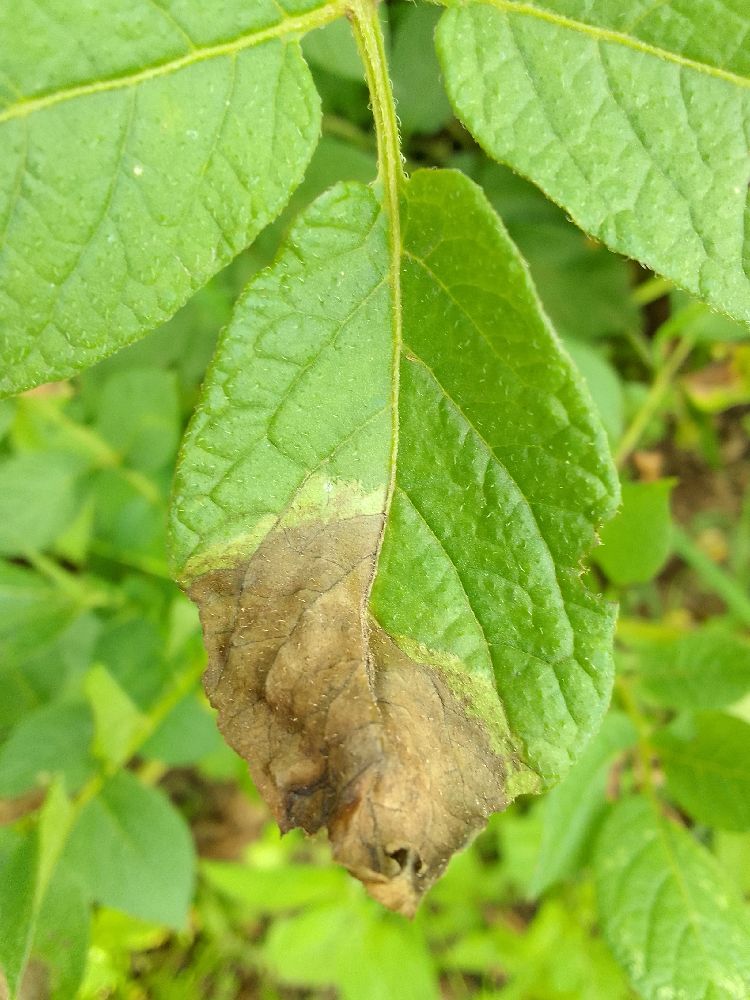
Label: Late blight